An Alibi for Death

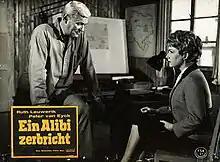

An Alibi for Death (German: Ein Alibi zerbricht) is a 1963 Austrian-German crime drama film directed by Alfred Vohrer and starring Ruth Leuwerik, Peter van Eyck and Charles Regnier.